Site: brandenburg
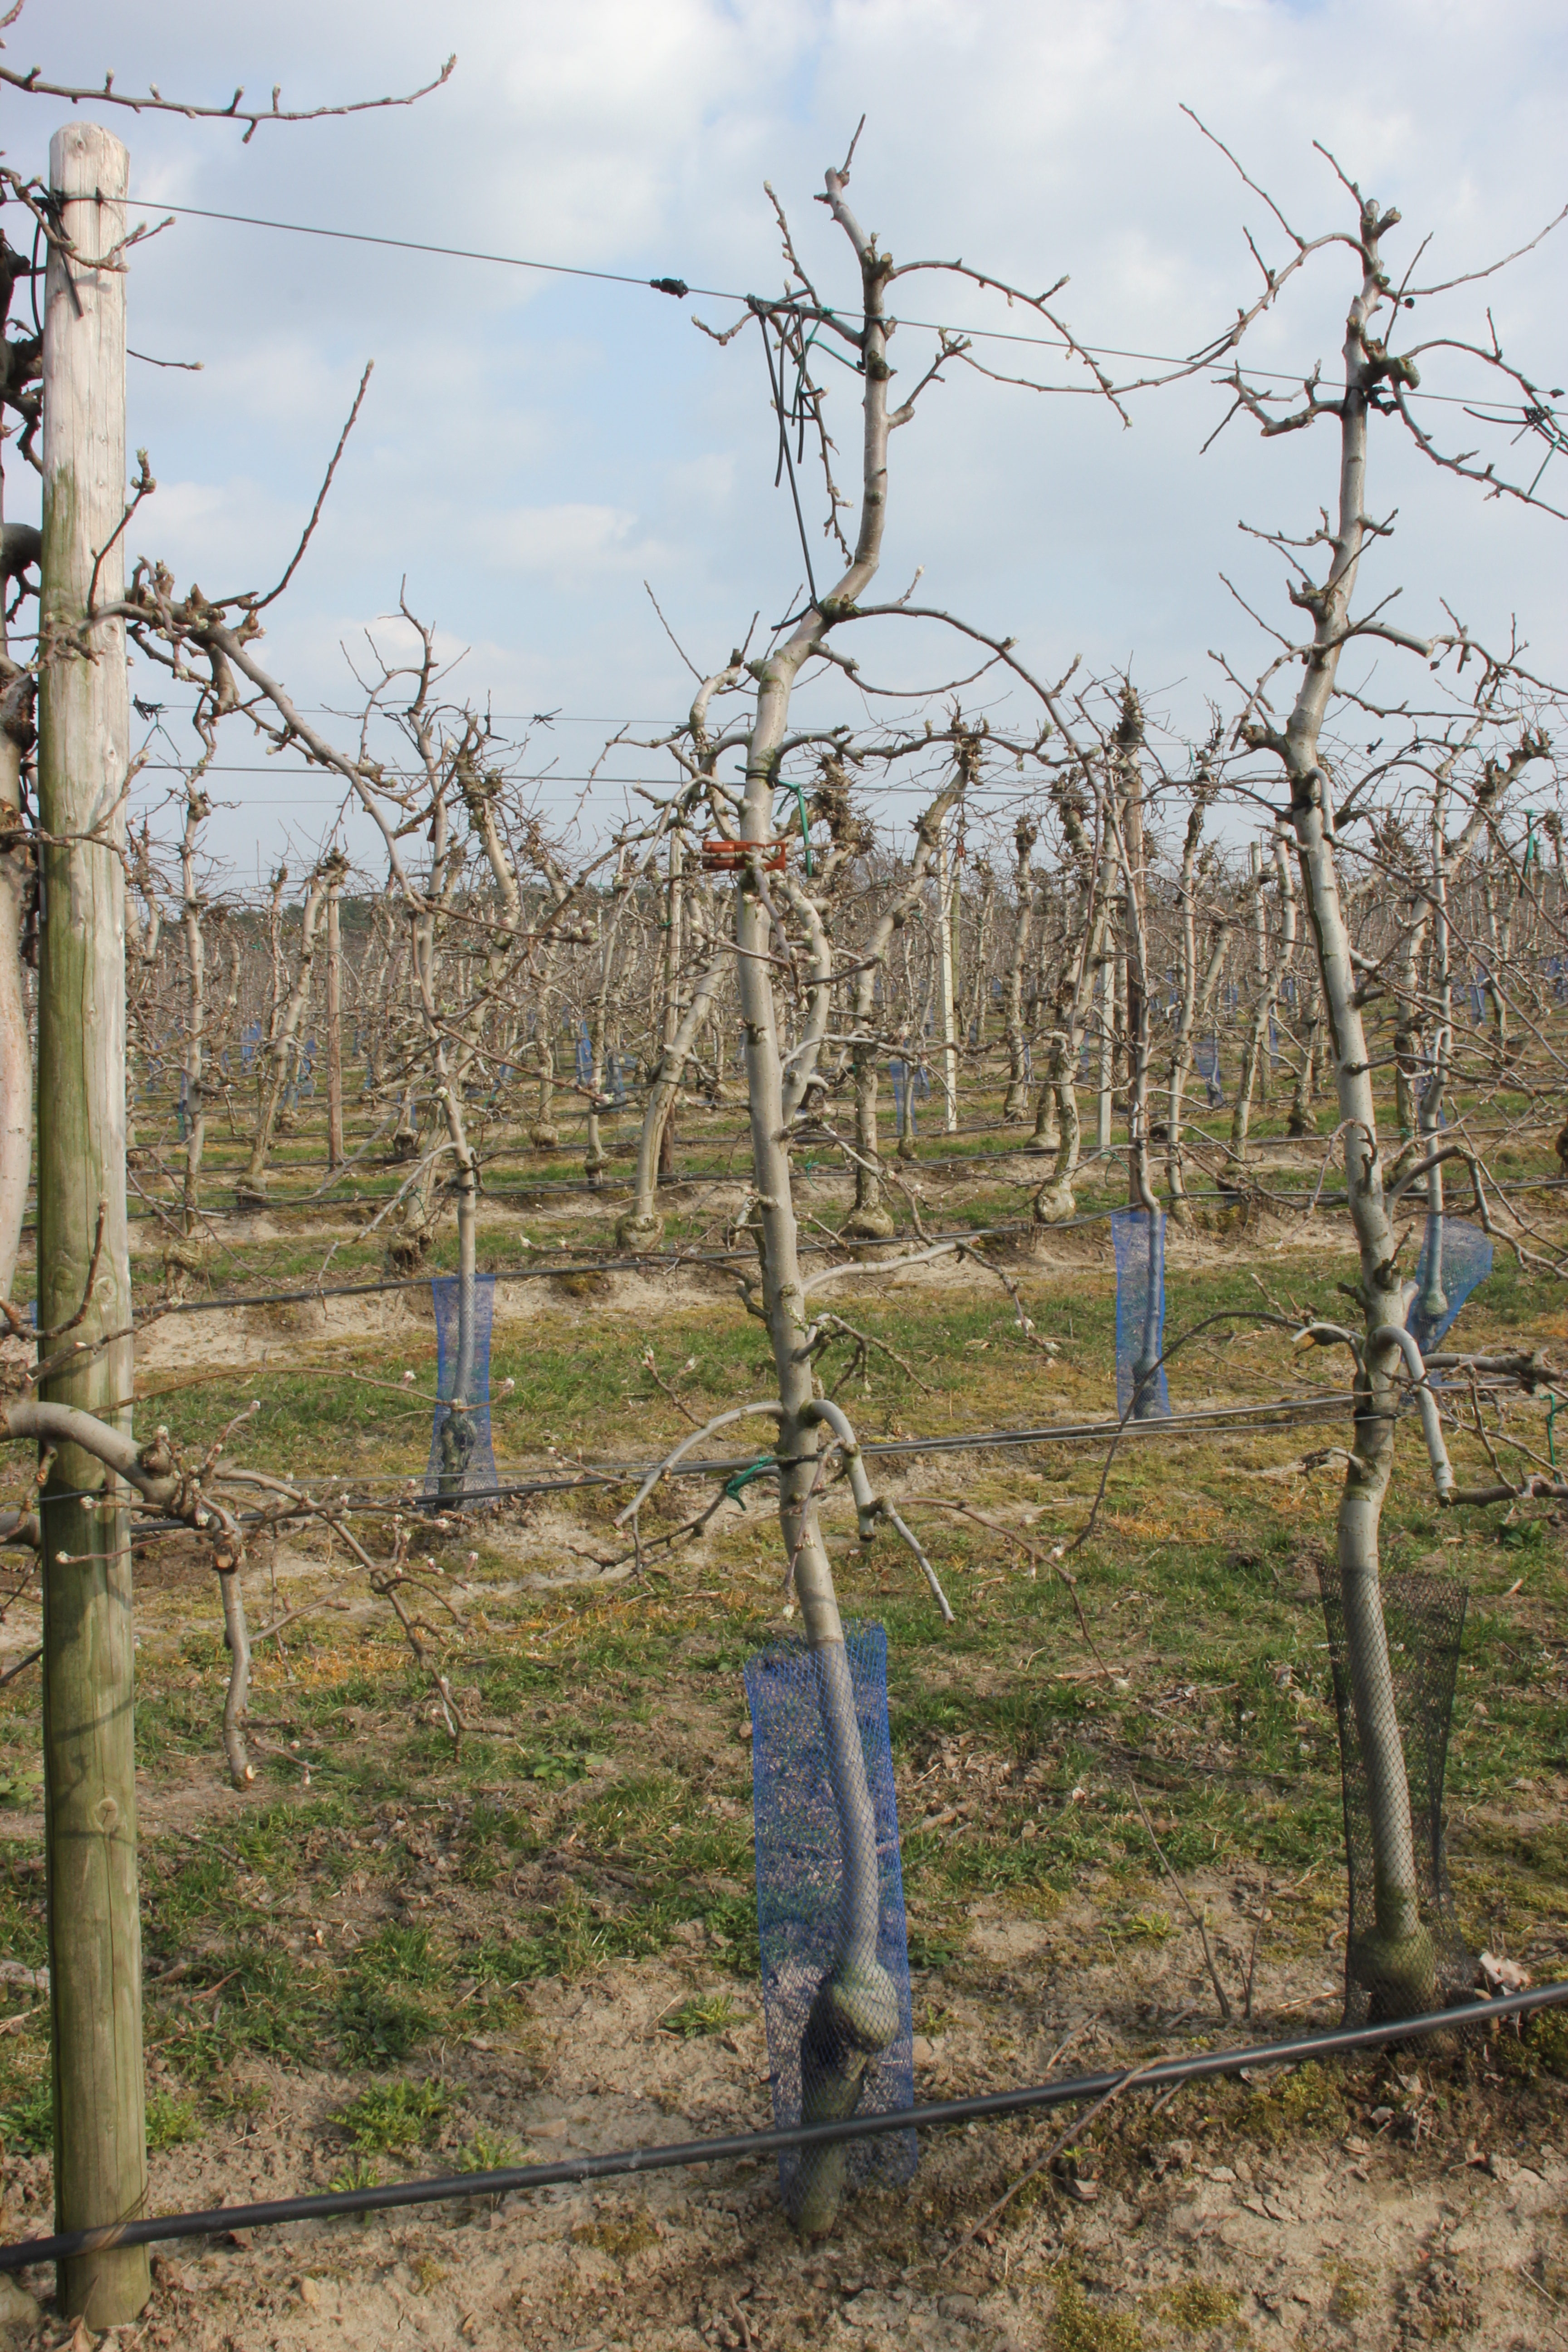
Growth stage (BBCH 03): Bud development